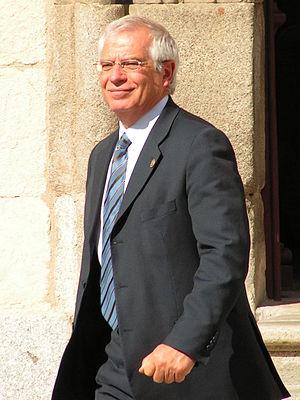
Liste des présidents du Parlement européen.